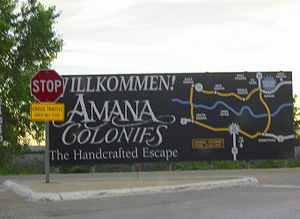
Inspirerede
Amana Koloniens velkomstskilt
Inspirerede var en protetantisk bevægelse, der opstod i 1700-tallet i Tyskland.